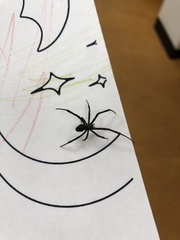
Species: Lactrodectus_hesperus